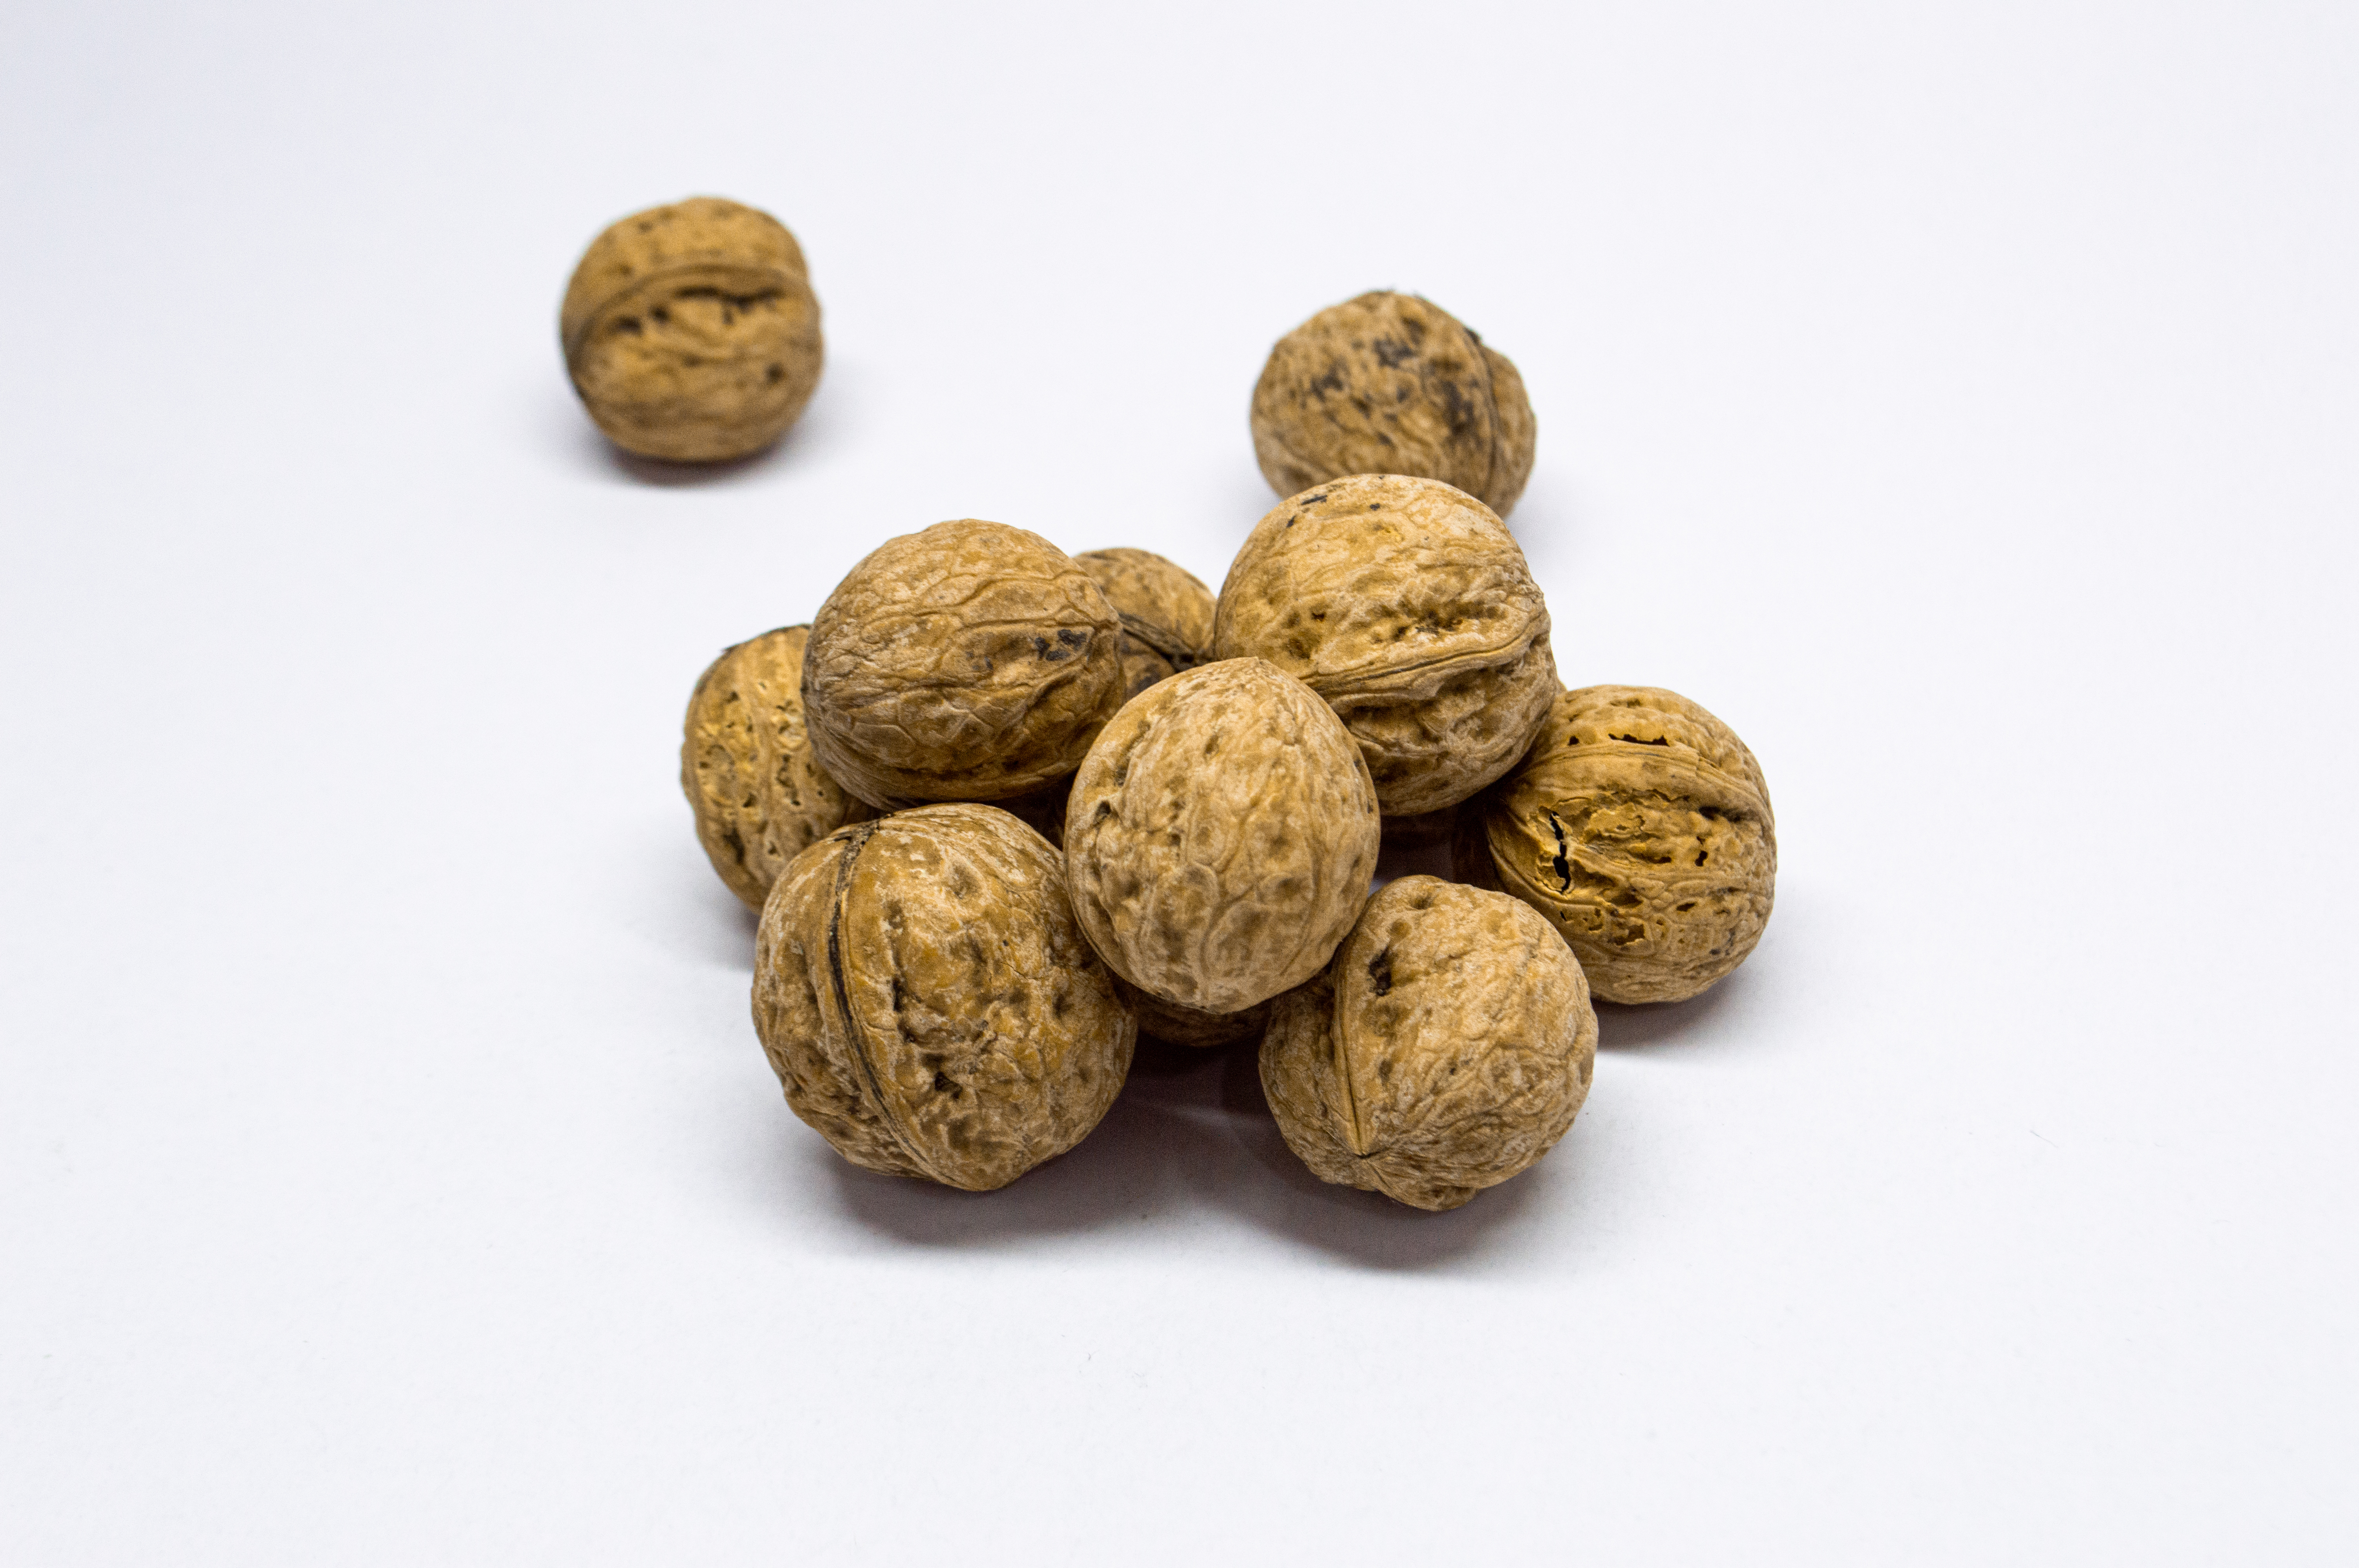
nut food, nutshell, seed, food and drink, walnut, healthy eating, snack, autumn, backgrounds, food, white background, photography, close up, fruit, nature, nut, isolated, whole, table, white, topview, produce, tree, wood, natural material, rock, ingredient, nuts seeds, plant, metal, natural foods, still life photography, landscape